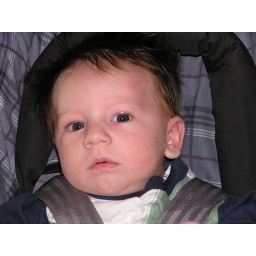
Ian in his car seat